Triptii Dimri

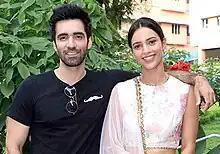
Dimri with co-star Avinash Tiwary promoting "Laila" "Majnu" in 2018

After a role as an extra in "Mom" (2017), Dimri had her first lead role in Shreyas Talpade's directorial debut, the comedy "Poster Boys", starring Sunny Deol, Bobby Deol and Talpade in lead roles. An official remake of the Marathi film "Poshter Boyz", it featured her as Talpade's love interest. A critic for "Bollywood Hungama" noted that Dimri's performance was overshadowed by others in the ensemble cast, yet found her to be "decent". She next appeared in a leading role in the critically acclaimed romantic drama "Laila Majnu" (2018), opposite Avinash Tiwary. In her review for "Firstpost," Anna M. M. Vetticad noted that she "imbued her Laila with an edge that made the character's constant flirtations with danger believable". Following its release digitally, many outlets assigned the film cult status despite its initial commercial failure. Dimri later admitted to struggling to cope with the films failure at the box-office.